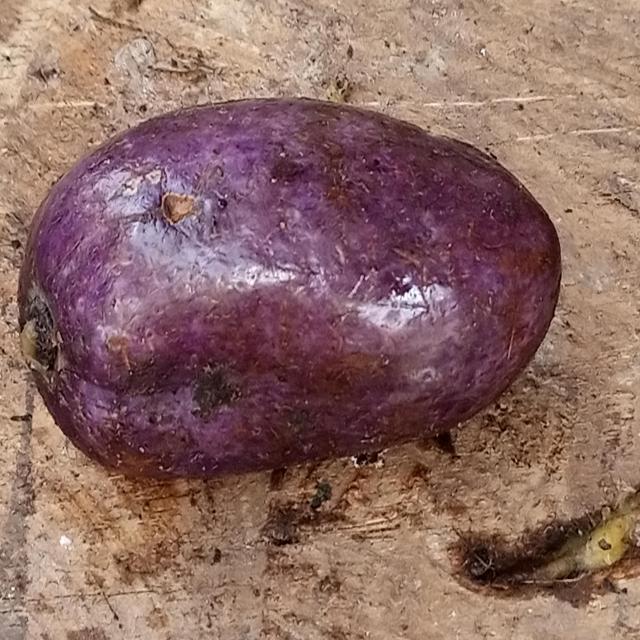
Plum grade: unaffected